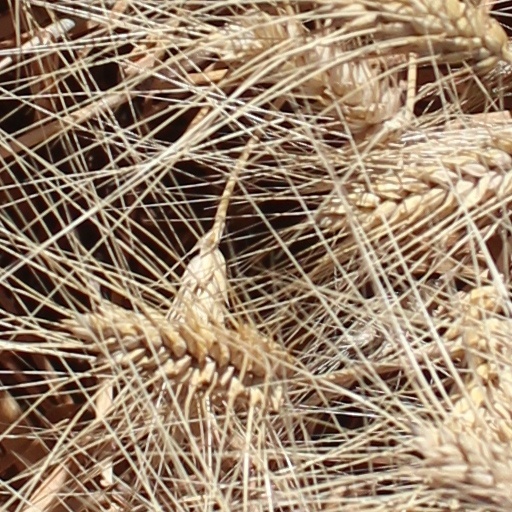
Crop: wheat